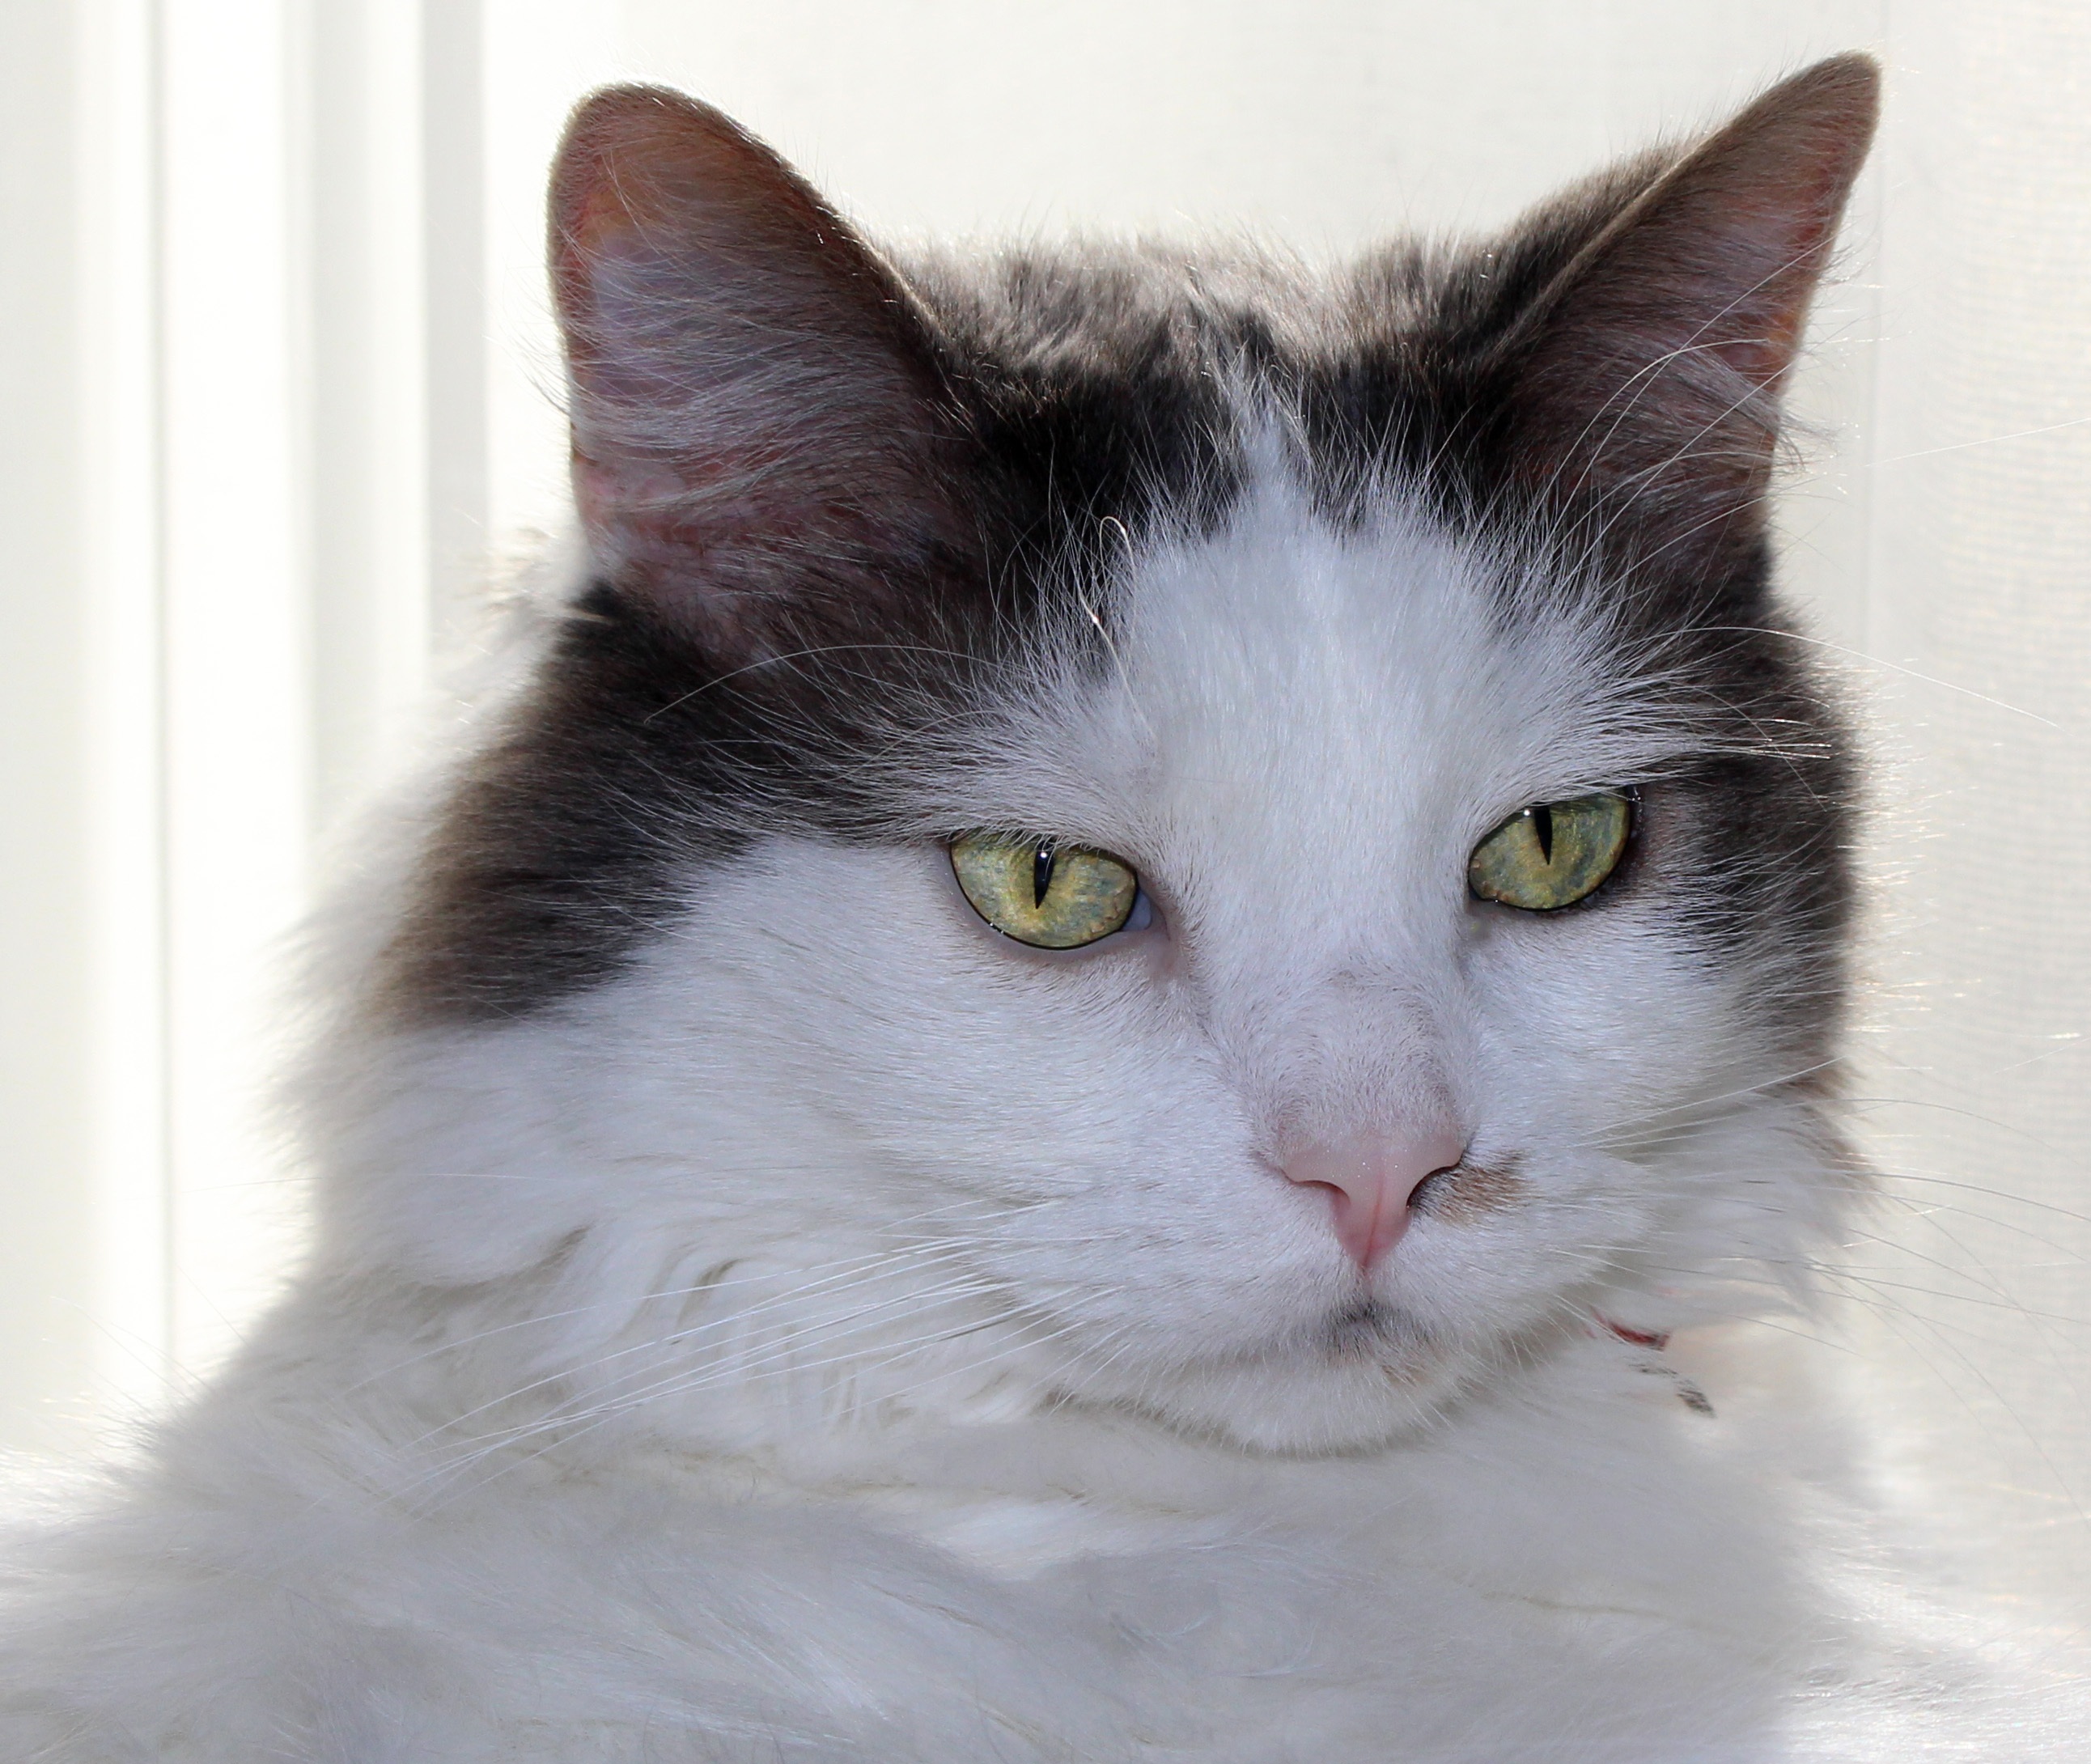
white, cat, feline, mammal, long hair, nose, whiskers, vertebrate, domestic, adorable, ragdoll, fuzzy, norwegian forest cat, european shorthair, rescue cat, small to medium sized cats, cat like mammal, domestic short haired cat, domestic long haired cat, british semi longhair, turkish angora